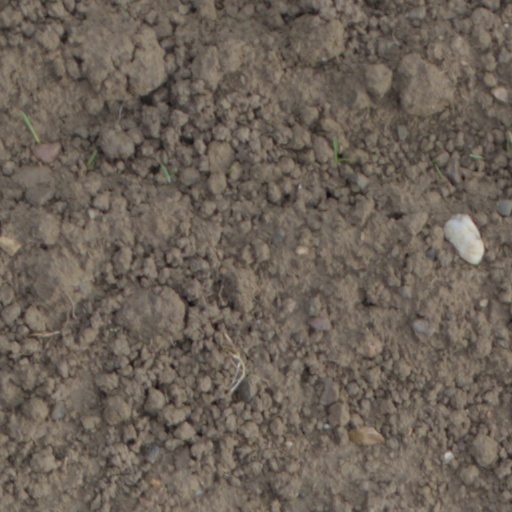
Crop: wheat